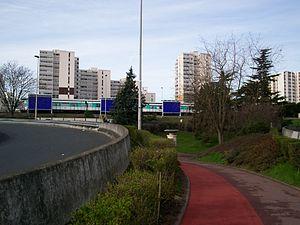
Créteil - Université est une station de la ligne 8 du métro de Paris, située sur la commune de Créteil.